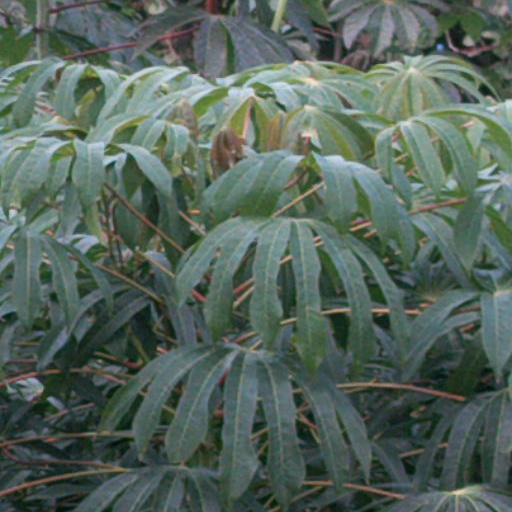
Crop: cassava